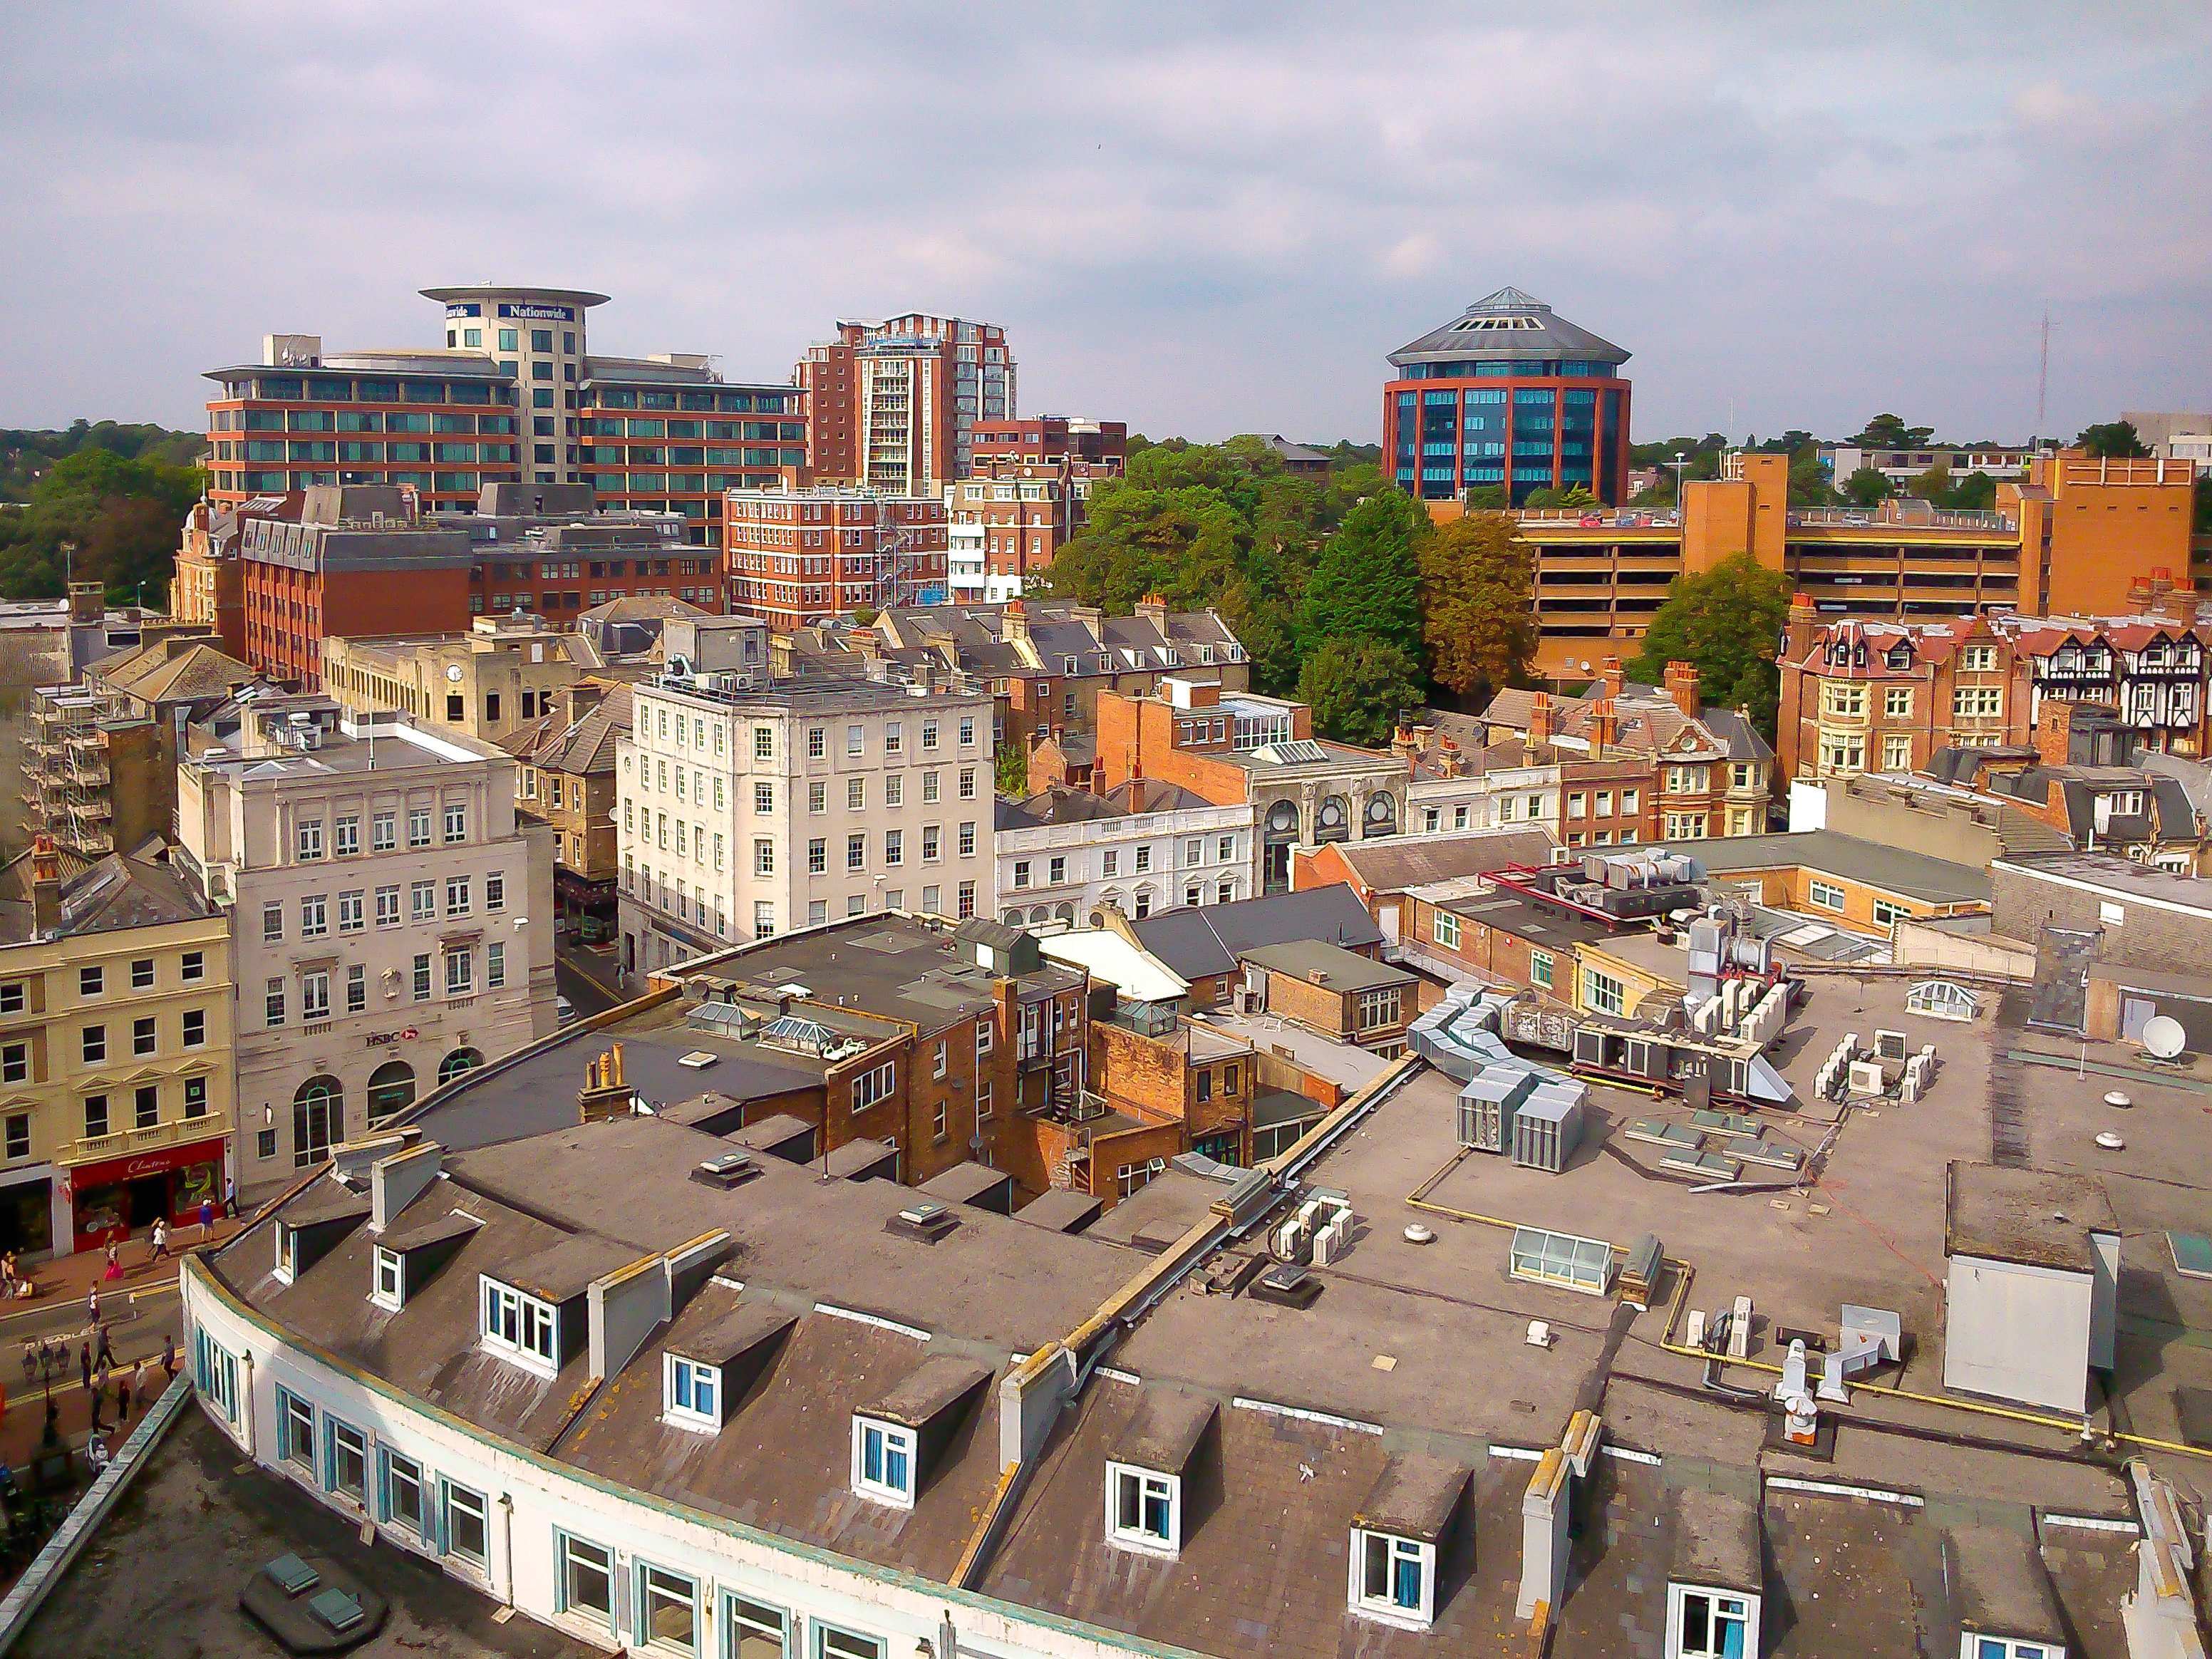
architecture, skyline, town, view, city, skyscraper, cityscape, panorama, downtown, summer, plaza, landmark, church, september, town square, metropolis, neighbourhood, bird's eye view, aerial photography, urban area, residential area, human settlement, metropolitan area